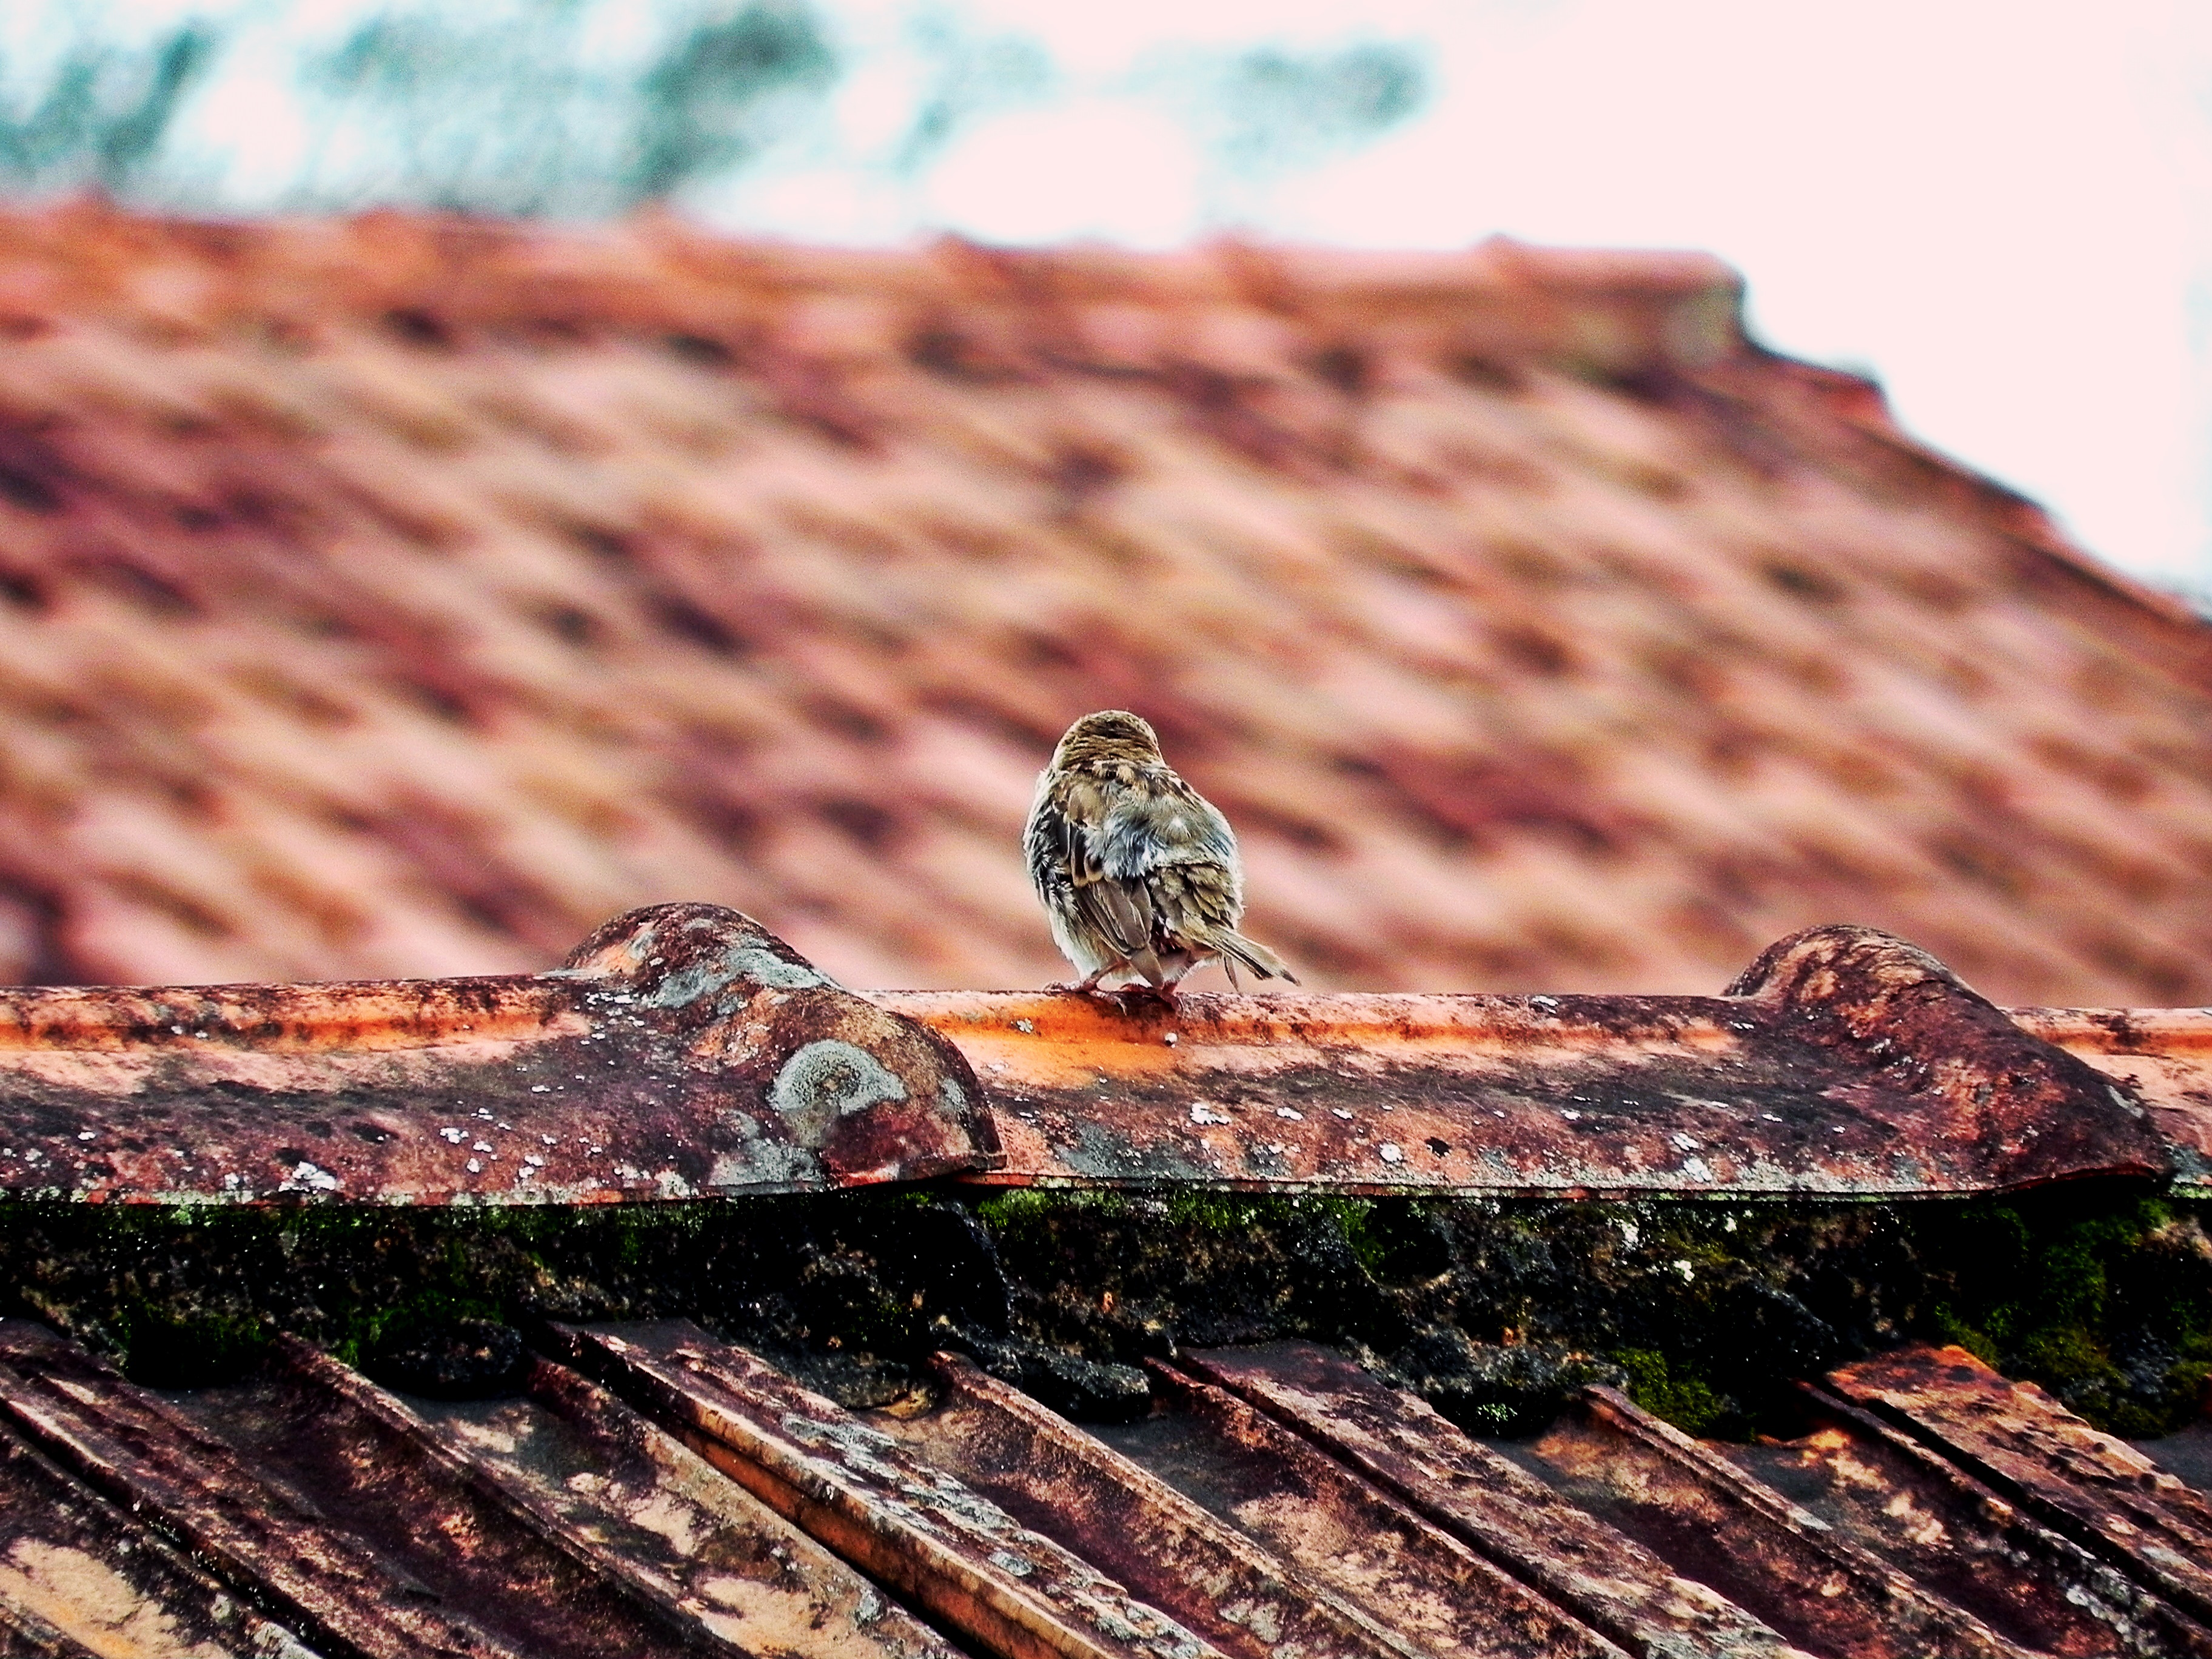
nature, bird, sky, wood, leaf, roof, animal, alone, wildlife, insect, sitting, freedom, reptile, fauna, lizard, sparrow, perched, macro photography, scaled reptile